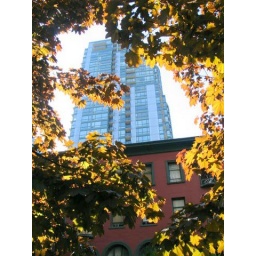
The red building in the foreground was built in early 20th century.